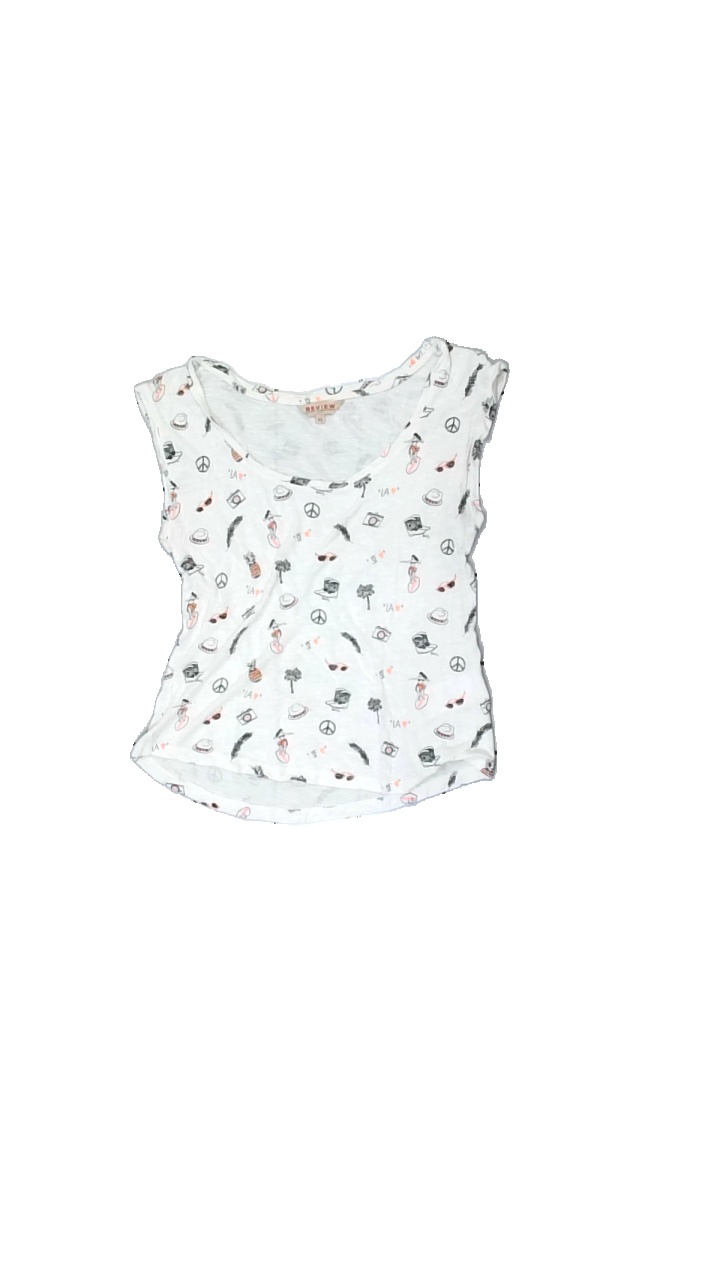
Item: T-shirt (Ladies)
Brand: Review
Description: beige t-shirt med olika symboler på, hål bak
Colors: Beige, Black, Orange
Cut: Regular
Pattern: Other
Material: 100% viscose
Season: All
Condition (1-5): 3
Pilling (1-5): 5
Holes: Major
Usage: Export
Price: <50